Bulow Plantation Ruins Historic State Park

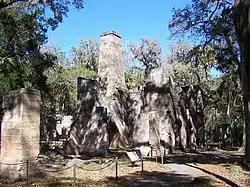
Sugar mill ruins

Bulow Plantation Ruins Historic State Park is a Florida State Park in Flagler Beach, Florida. It is three miles west of Flagler Beach on CR 2001, south of SR 100, and contains the ruins of an ante-bellum plantation and its sugar mill, built of coquina, a fossiliferous sedimentary rock composed of shells. It was the largest plantation in East Florida, and was operated with the forced labor of enslaved Africans and African Americans.